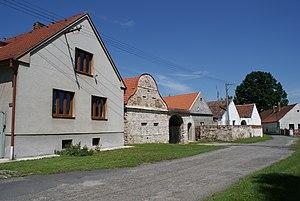
Čejetice est une commune du district de Strakonice, dans la région de Bohême-du-Sud, en République tchèque. Sa population s'élevait à 903 habitants en 2017.